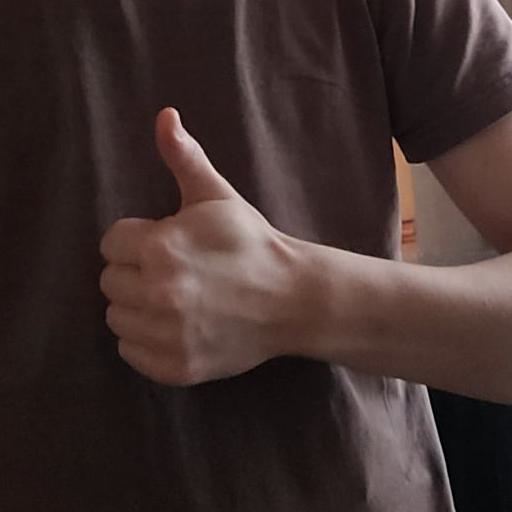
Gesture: like